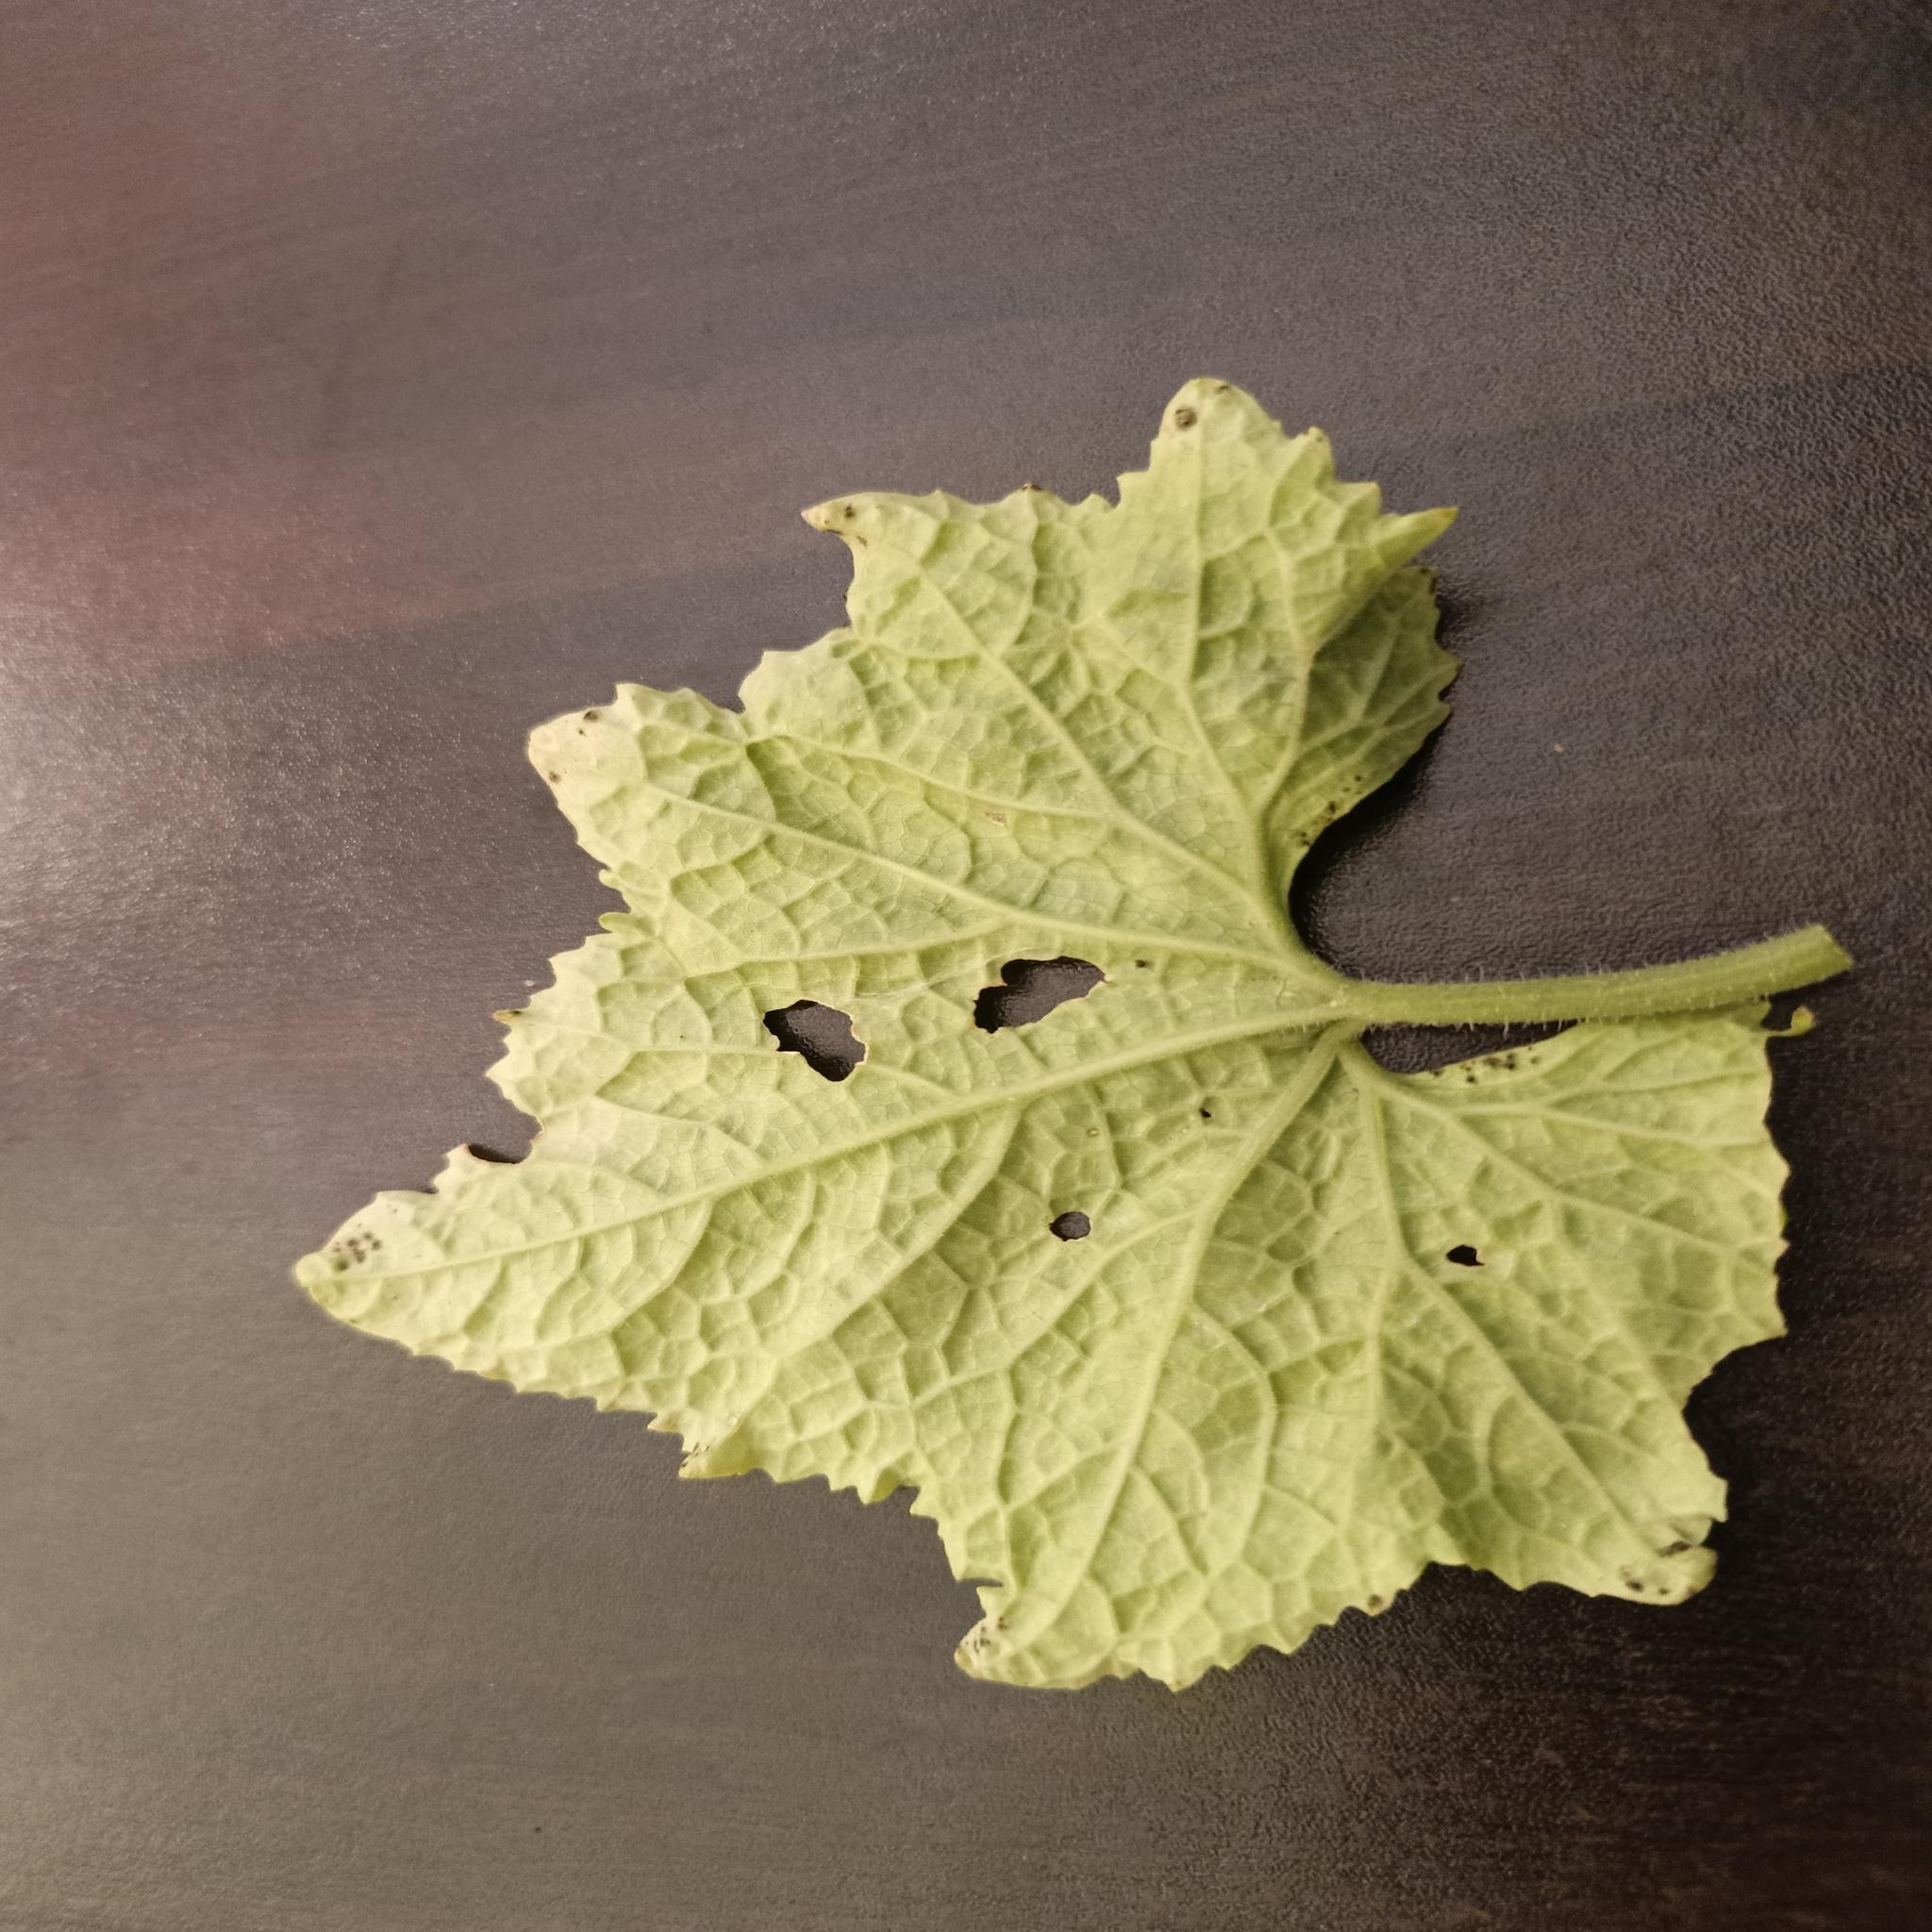
Label: Downy mildew